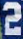
Number: 2